Army Reserve Aviation Command

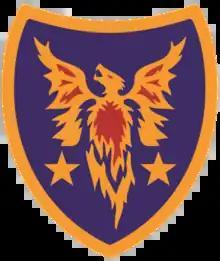
ARAC Shoulder Sleeve Insignia

The Army Reserve Aviation Command (ARAC) is the headquarters command for all aviation assets in the United States Army Reserve. It is located at Fort Knox, Kentucky and is commanded by a brigadier general.